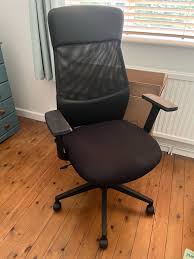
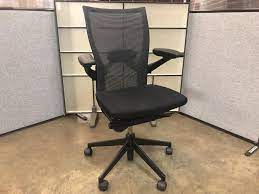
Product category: items_chair
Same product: no